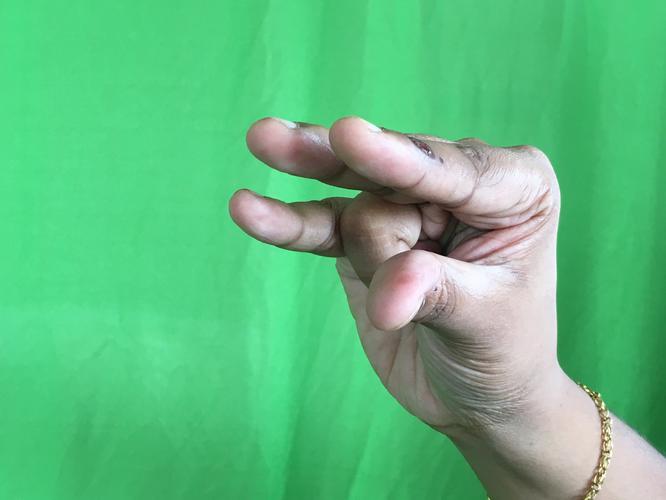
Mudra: Kangulam
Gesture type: single_hand